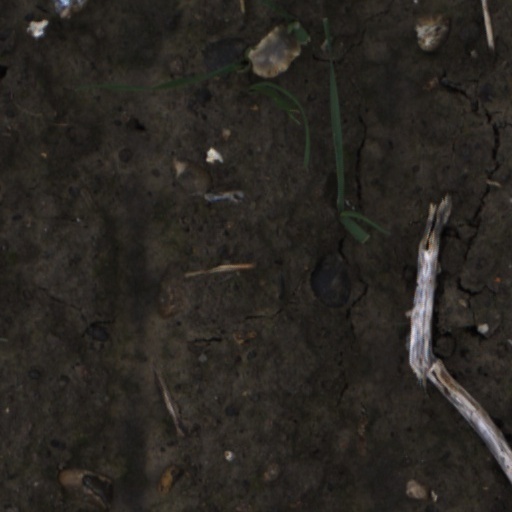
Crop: wheat